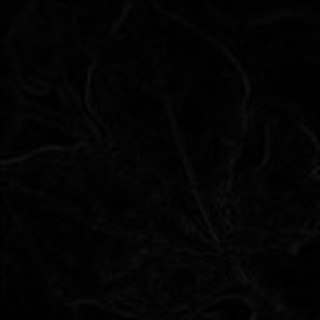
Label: cotton_bacterial_blight